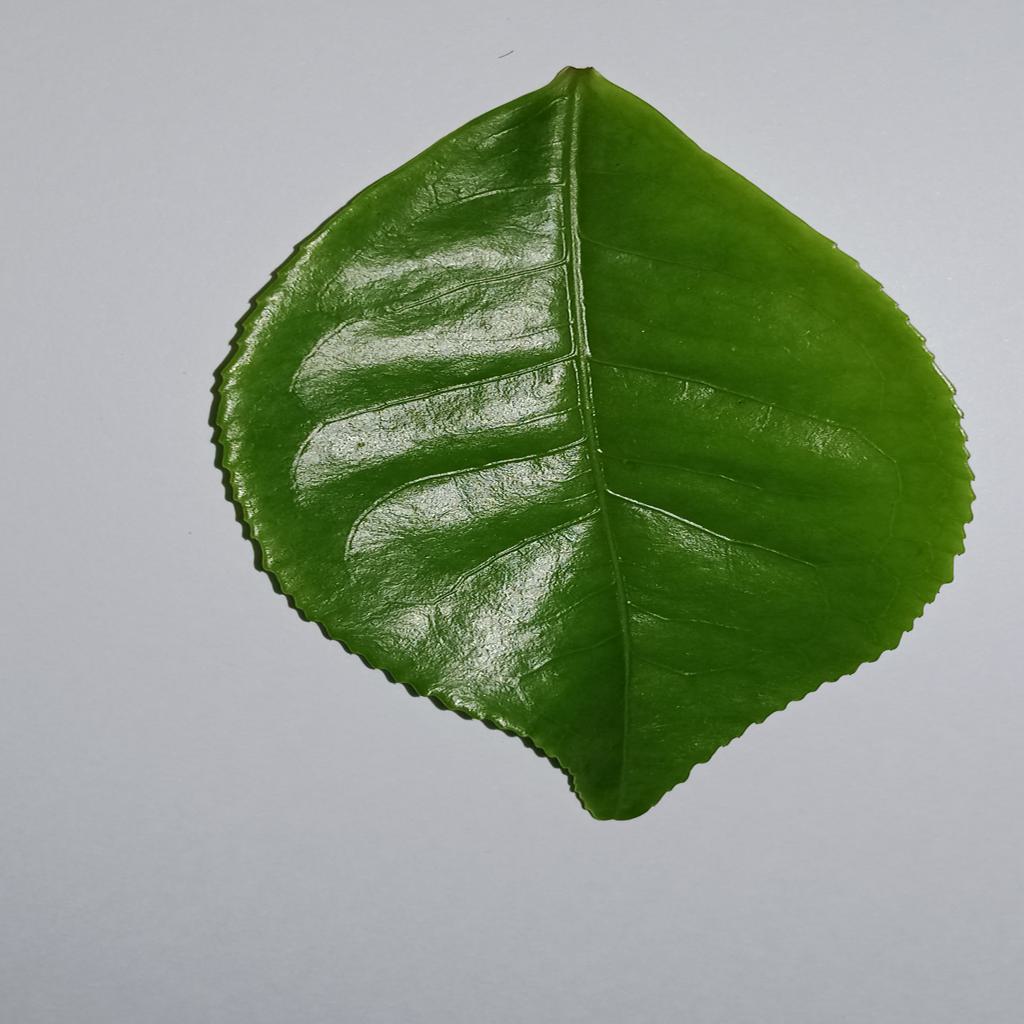
Label: Healthy